Desert of Maine

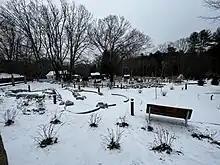
Minigolf course in January 2023

As the glaciers in Maine started to melt, approximately 15,000 years ago, the land began to rebound. By about 13,500 years ago, the glaciers' retreat reached the Freeport area, where the land that would comprise the future Desert of Maine began to emerge from below the sea.